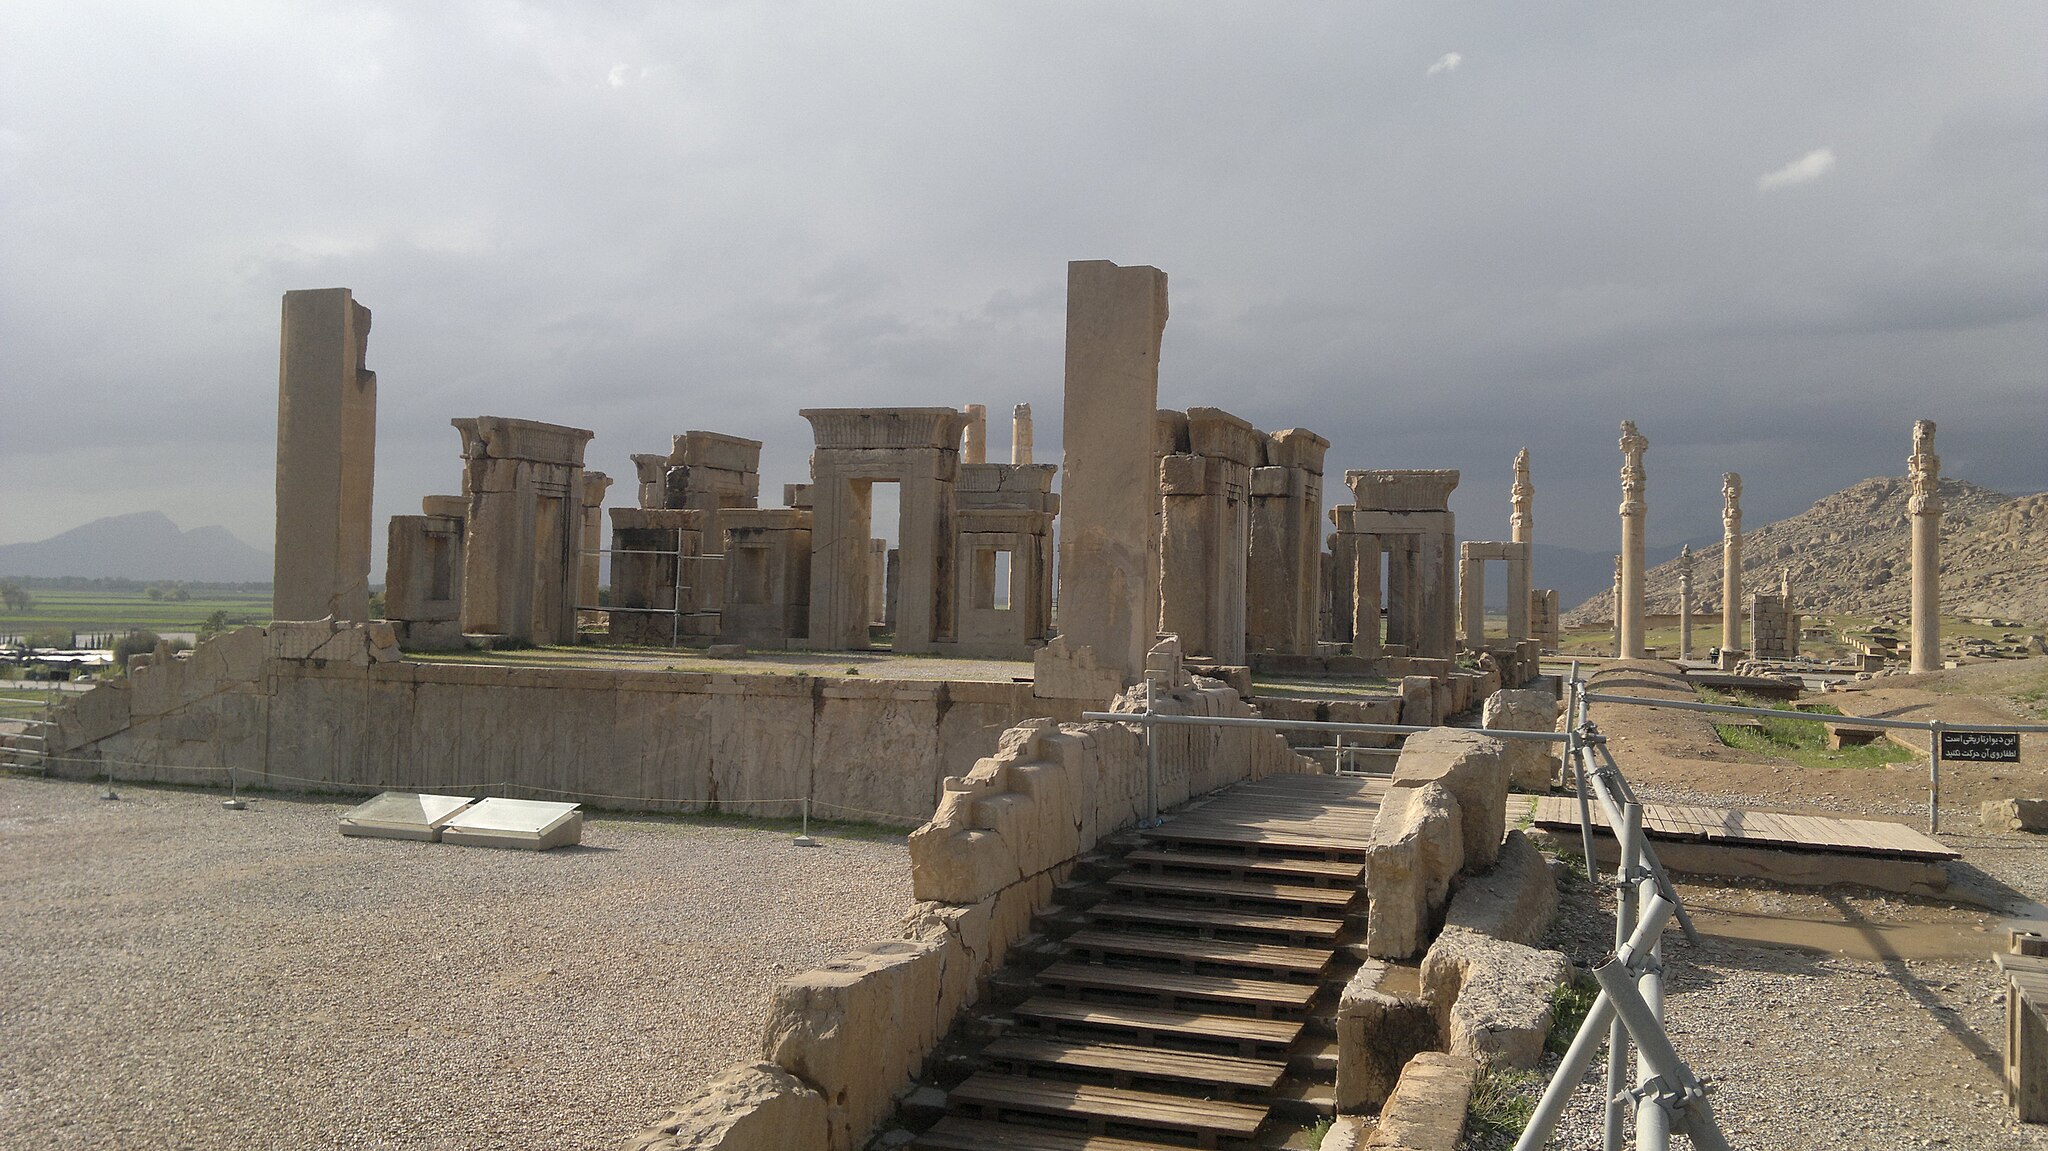
Title: کاخ داریوش کبیر Kakh Darioush Kabir - panoramio
Description: کاخ داریوش کبیر_Kakh Darioush Kabir
Date: Taken on 24 January 2012
Categories: Palace of Darius I in Persepolis, Panoramio files uploaded by Panoramio upload bot, Panoramio images reviewed by trusted users, Photos from Panoramio, Files with coordinates missing SDC location of creation, 2012 in Persepolis, Iran photographs taken on 2012-01-24, Southern staircase of Tachara, Western staircase of Hadish, Photos from Panoramio ID 5709934